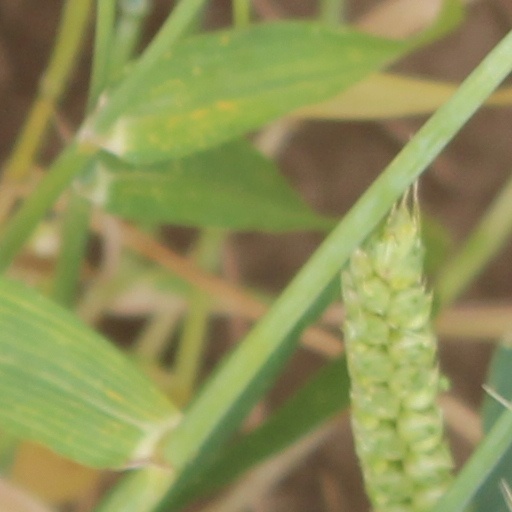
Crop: wheat